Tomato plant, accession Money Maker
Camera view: vertical (180 deg); turntable rotation: 240 degrees
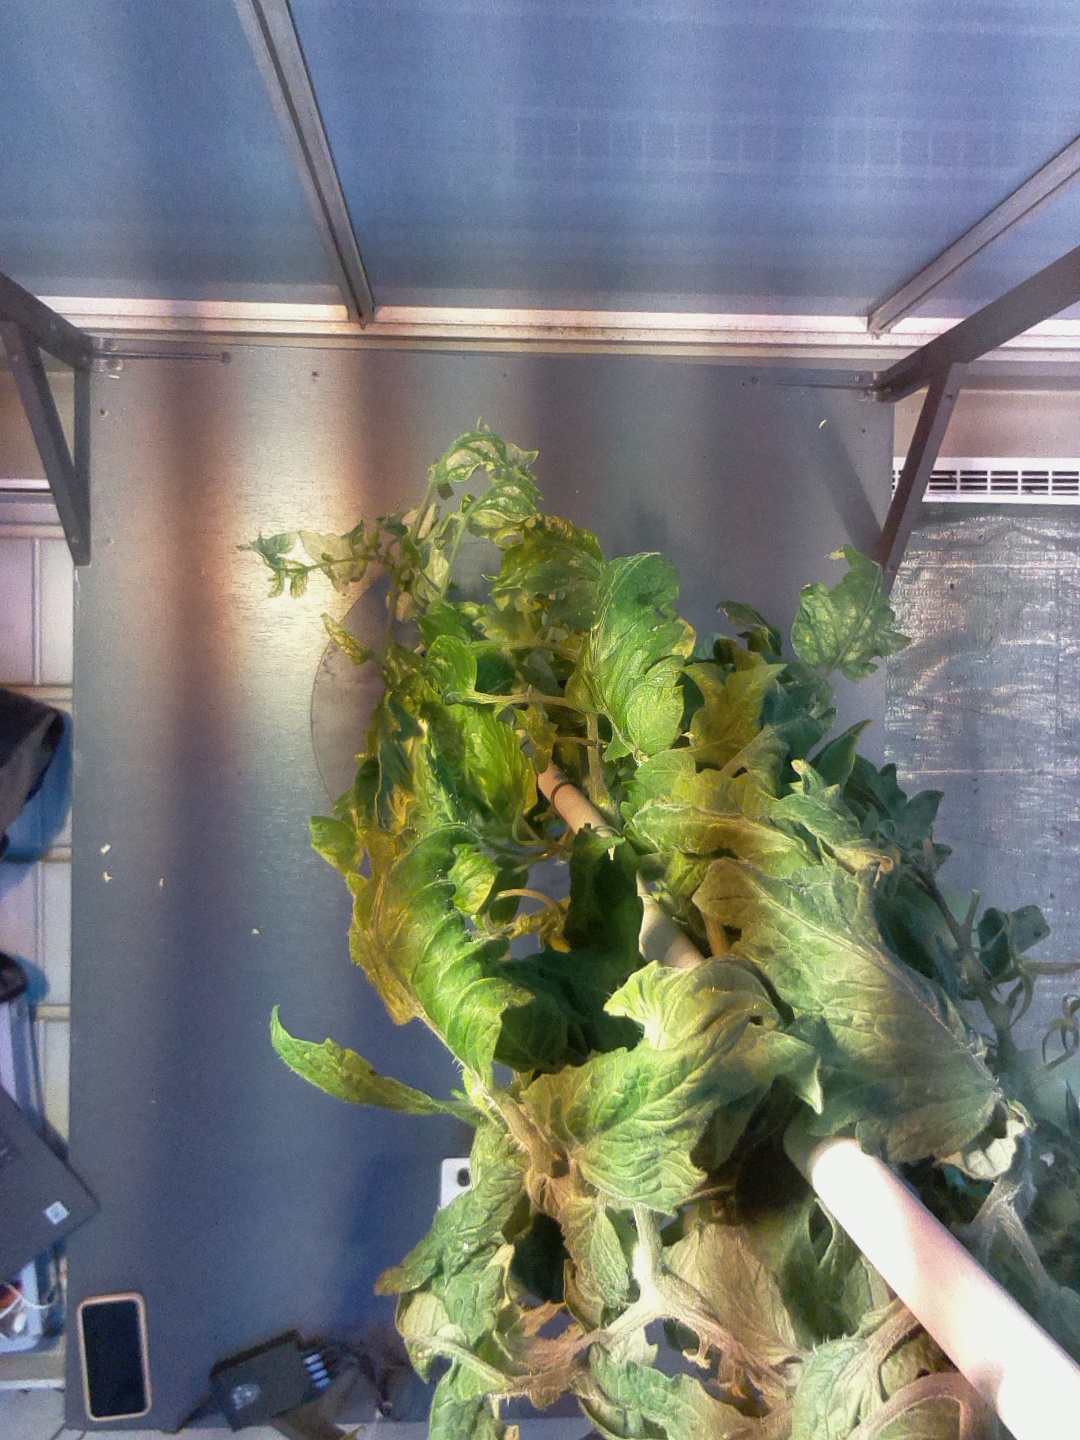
BBCH growth stage 79: 90% -100% of final fruit size